Club of Four

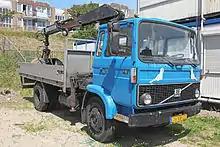
1980 Volvo F611

At first, Volvo used the cab most; adopting it across the F4 (F406/F407/F408) and F6 (F609/F610/F611/F612/F613/F614) ranges of trucks. The first to be sold in the UK was the F7 range of trucks, which replaced Volvo's old F86. These Club of Four cabs continued until 1985-1986 by which time the Volvo FL was being produced with new Volvo cabs, although the new FL6 was superficially similar to the Club of Four.